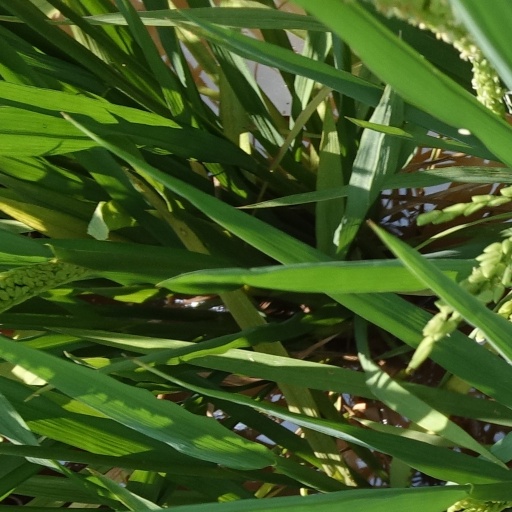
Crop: rice